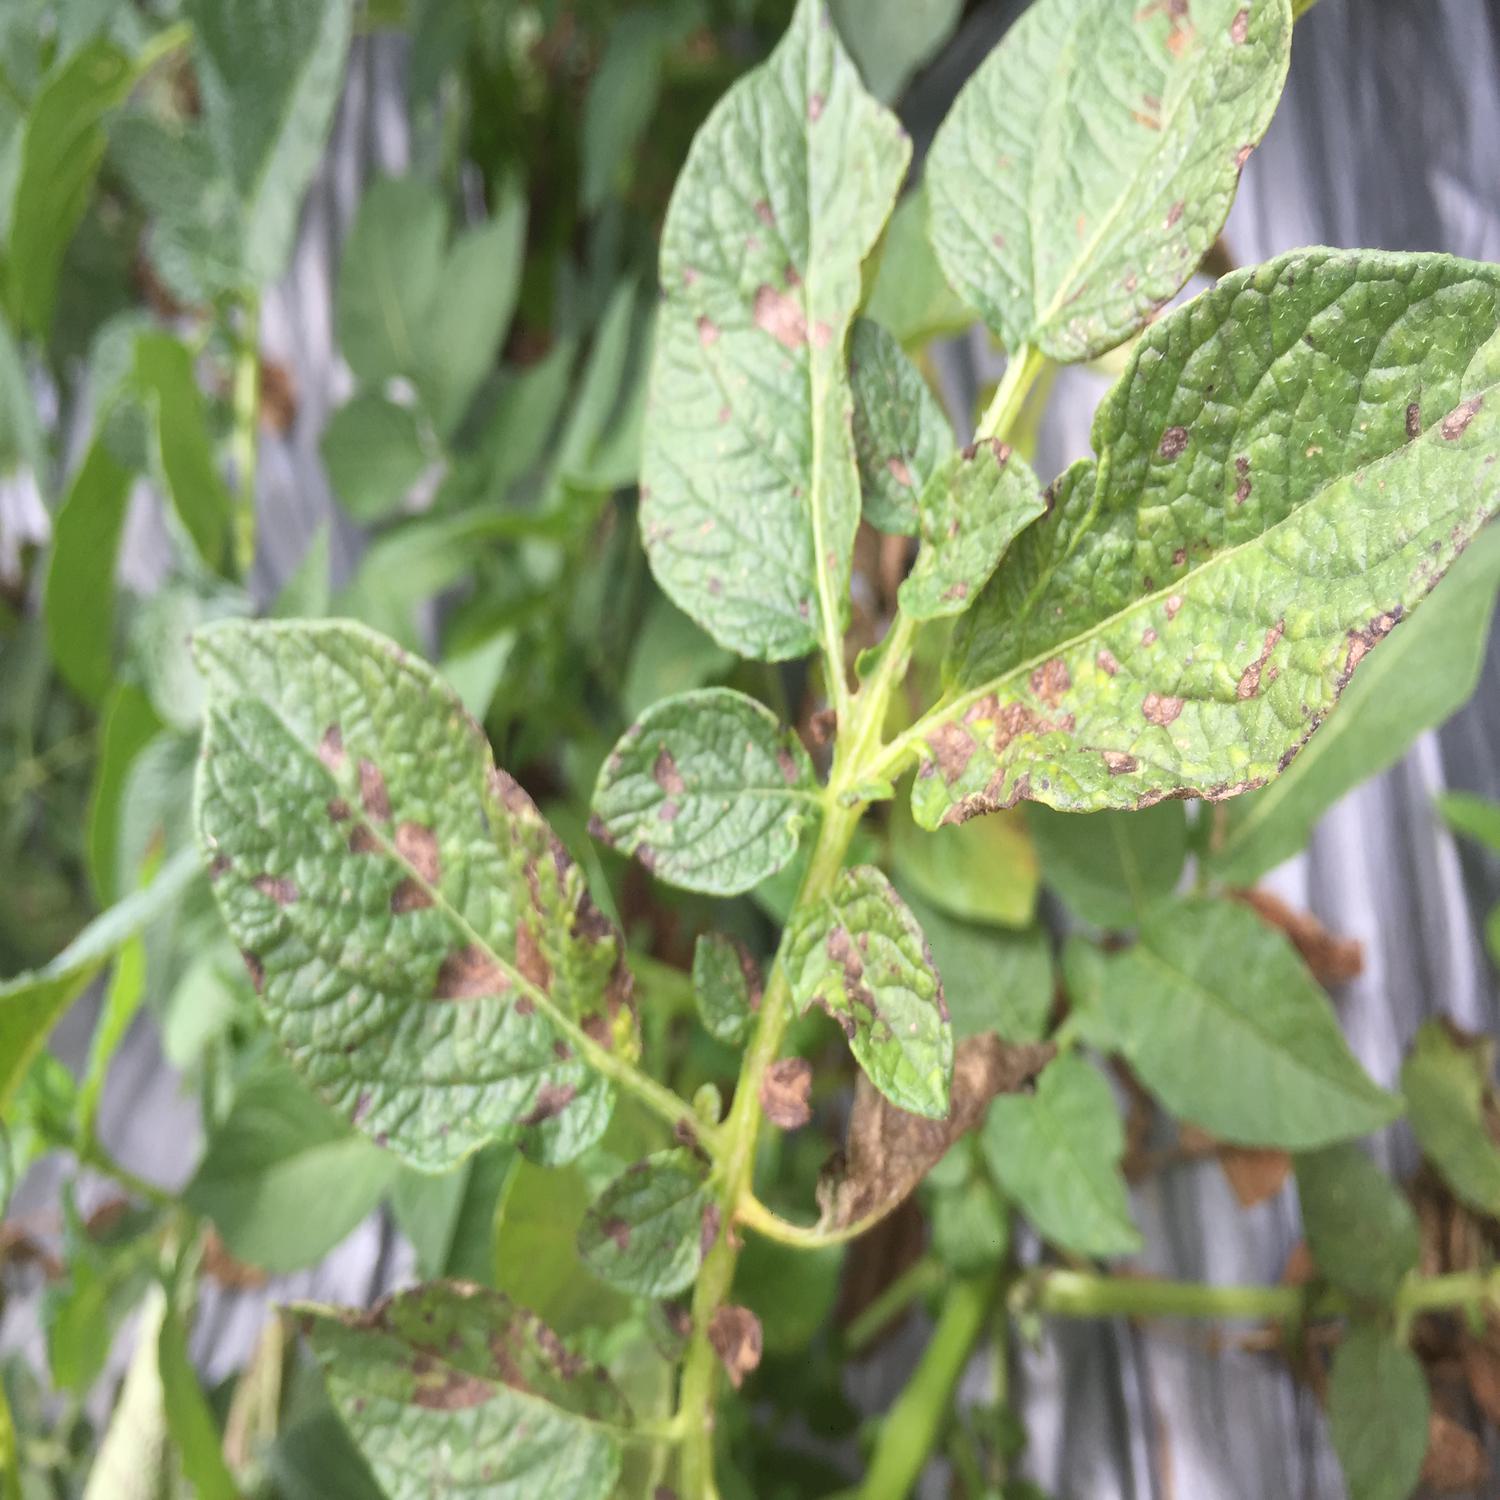
Label: Fungi